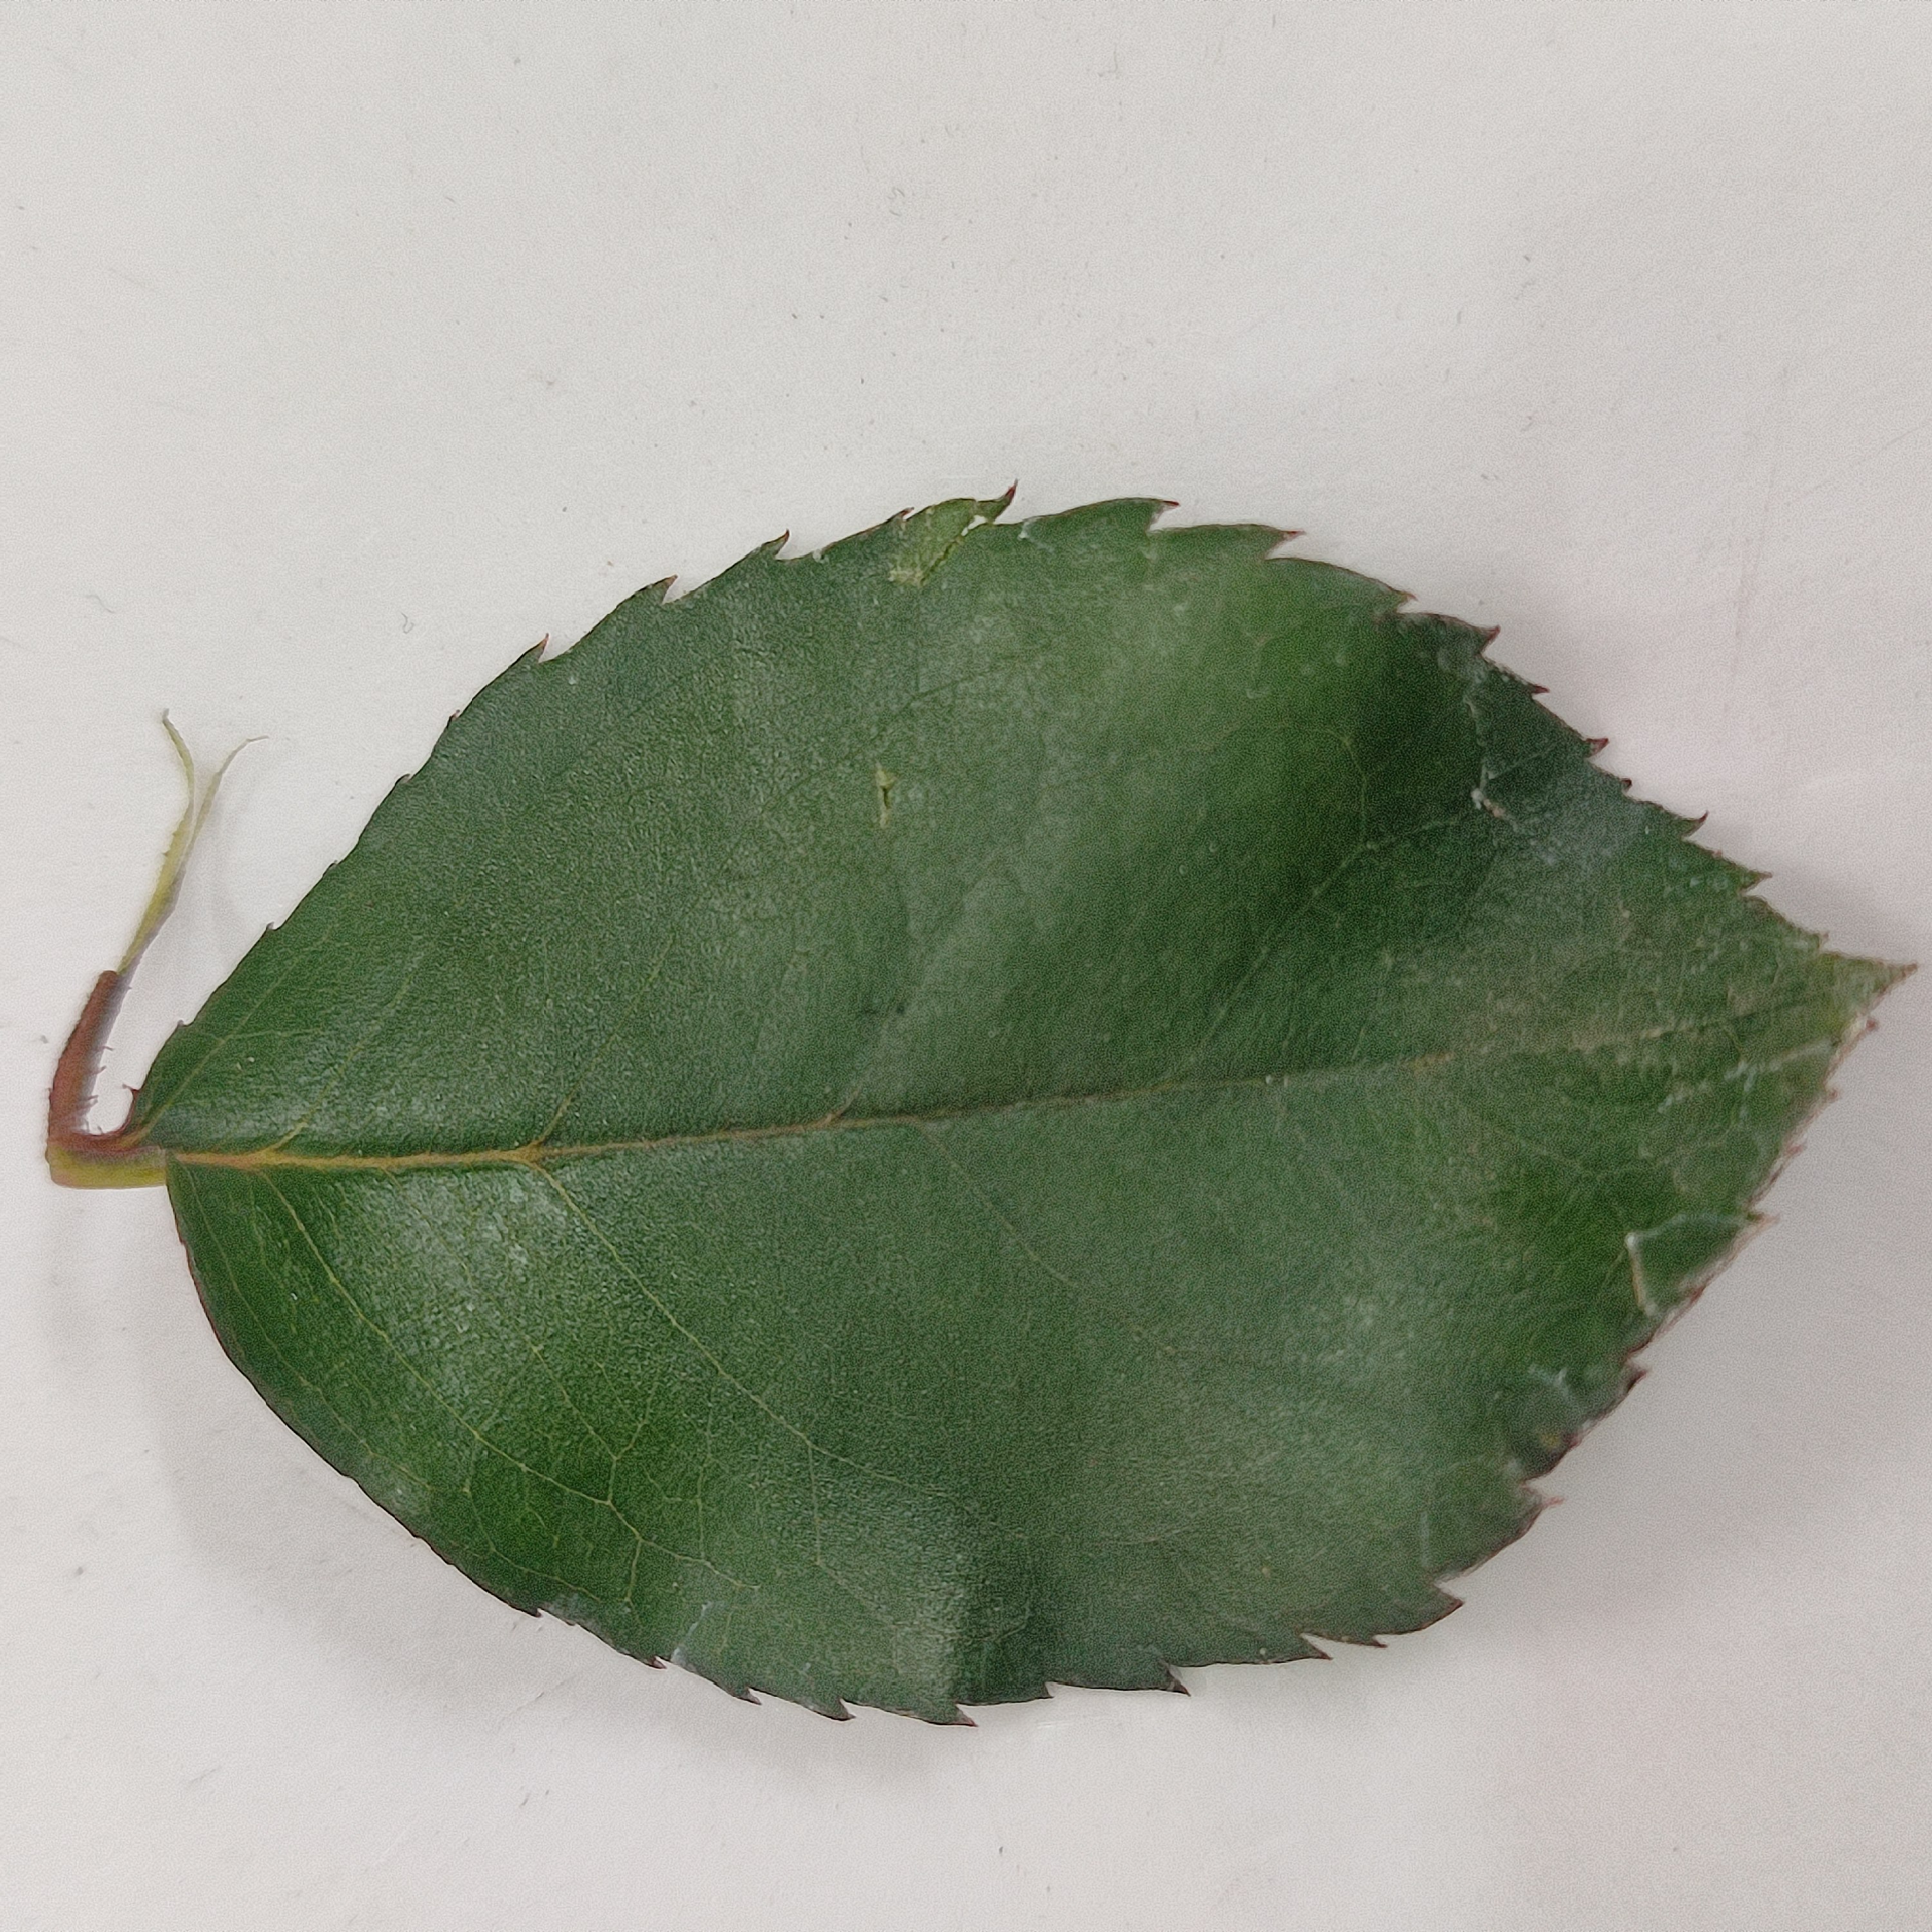
Label: Healthy Leaf